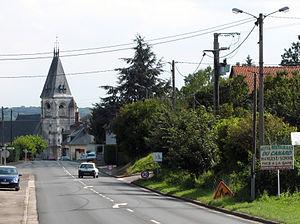
Hangest-sur-Somme est une commune française située dans le département de la Somme en région Hauts-de-France.